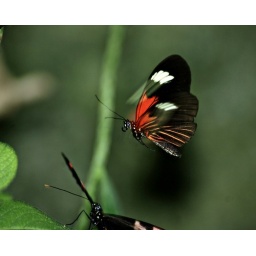
red, black, white butterfly in flight 1 8x10